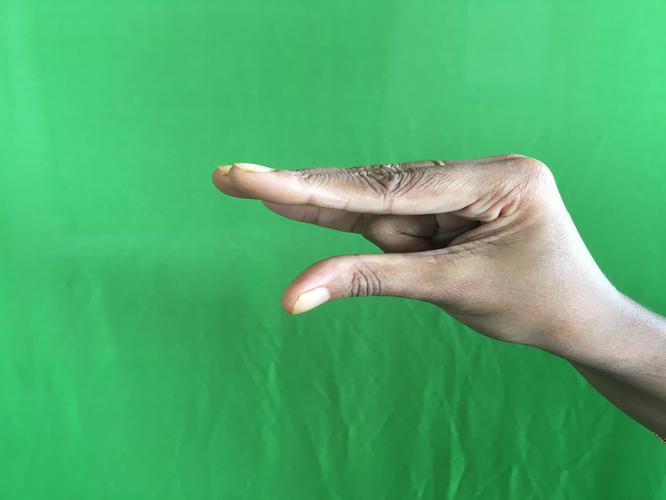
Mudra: Kangulam
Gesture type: single_hand